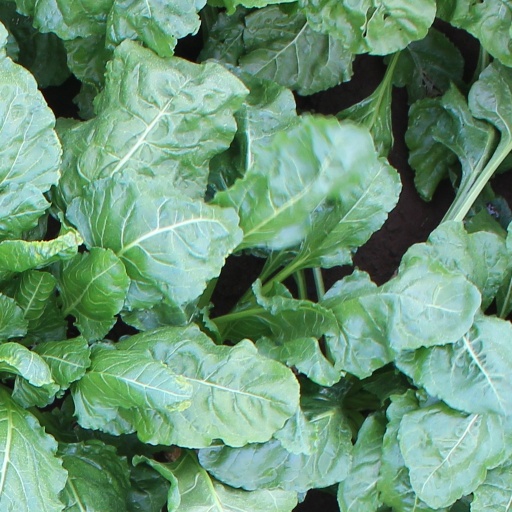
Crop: sugar beet